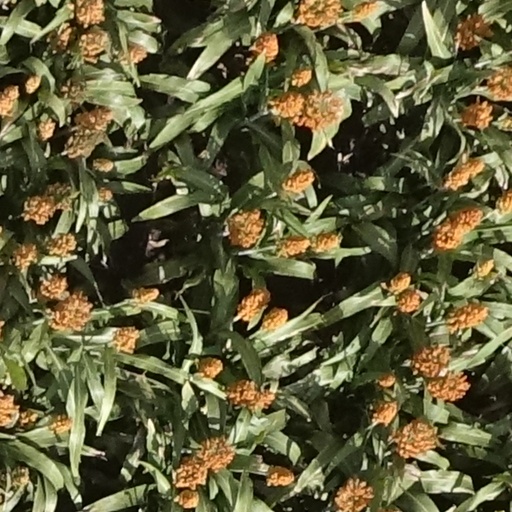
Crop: sorghum